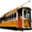
Label: streetcar